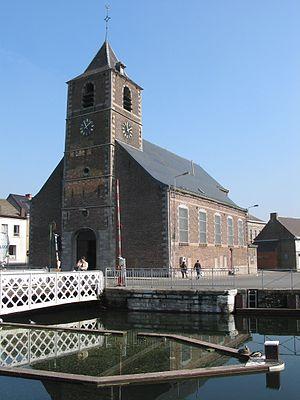
Houdeng-Aimeries (Belgique), l'église Saint-Jean-Baptiste (1779).
Houdeng-Aimeries est une section de la ville belge de La Louvière, située en Wallonie dans la province de Hainaut.